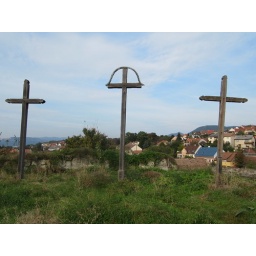
Strange parody of Calvary on hill in centre of Eger castle